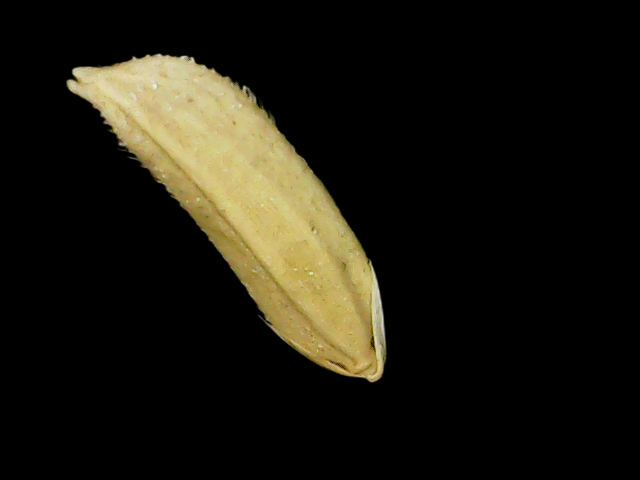
Rice variety: Binadhan20